Transcription translation feedback loop

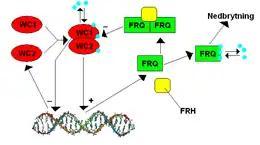
Overview of the "Neurospora" TTFL and the general interactions between the regulators. In this case WC-1 and WC-2 (red) are seen as the positive elements where they come together to encourage transcription of FRQ. FRQ (green) is the negative regulator which after translation, comes back as negative feedback.

The gene "frequency" ("frq") in "Neurospora" was identified as the second known clock gene in 1979 by JF Feldman and his colleagues. "Frq" was first cloned in 1989 by CR McClung and his colleagues. This gene was of particular interest because its expression is very complex compared to other known microbial genes. Two positive regulator proteins, White Collar-1 (WC-1) and White Collar-2 (WC-2) bind the frq promoter, which is called the Clock Box, during late subjective night to activate transcription. Light is also important for inducing FRQ expression; WC-1 is a photopigment, and light allows WC-1 and WC-2 to bind another promoter called the proximal light-response element (PLRE). FRQ protein negatively regulates the activity of WC-1 and WC-2. Several kinases (CK1, CK2, and PRD-4/checkpoint kinase 2) and phosphatases (PP1 and PP2A) regulate the ability of FRQ to translocate to the nucleus and FRQ, WC-1 and WC-2 stability.